Hells Angels MC criminal allegations and incidents

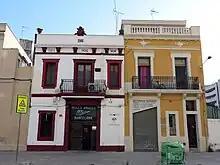
A Hells Angels clubhouse in Barcelona

The first Hells Angels chapter in the Netherland was formed in 1978 when the "Kreidler Ploeg Oost" biker club in Amsterdam led by Willem van Boxtel was "patched over". The Hells Angels control much of the drug trade in the Netherlands, and are also involved in prostitution. The Dutch police have stated that the Hells Angels smuggle cocaine into the country through terrorist organizations and drug cartels in Curaçao and Colombia, and also deal in ecstasy and illegal firearms.